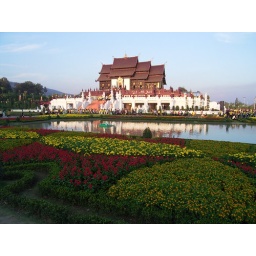
The view across the water to the temple at the flower show in Chiang Mai